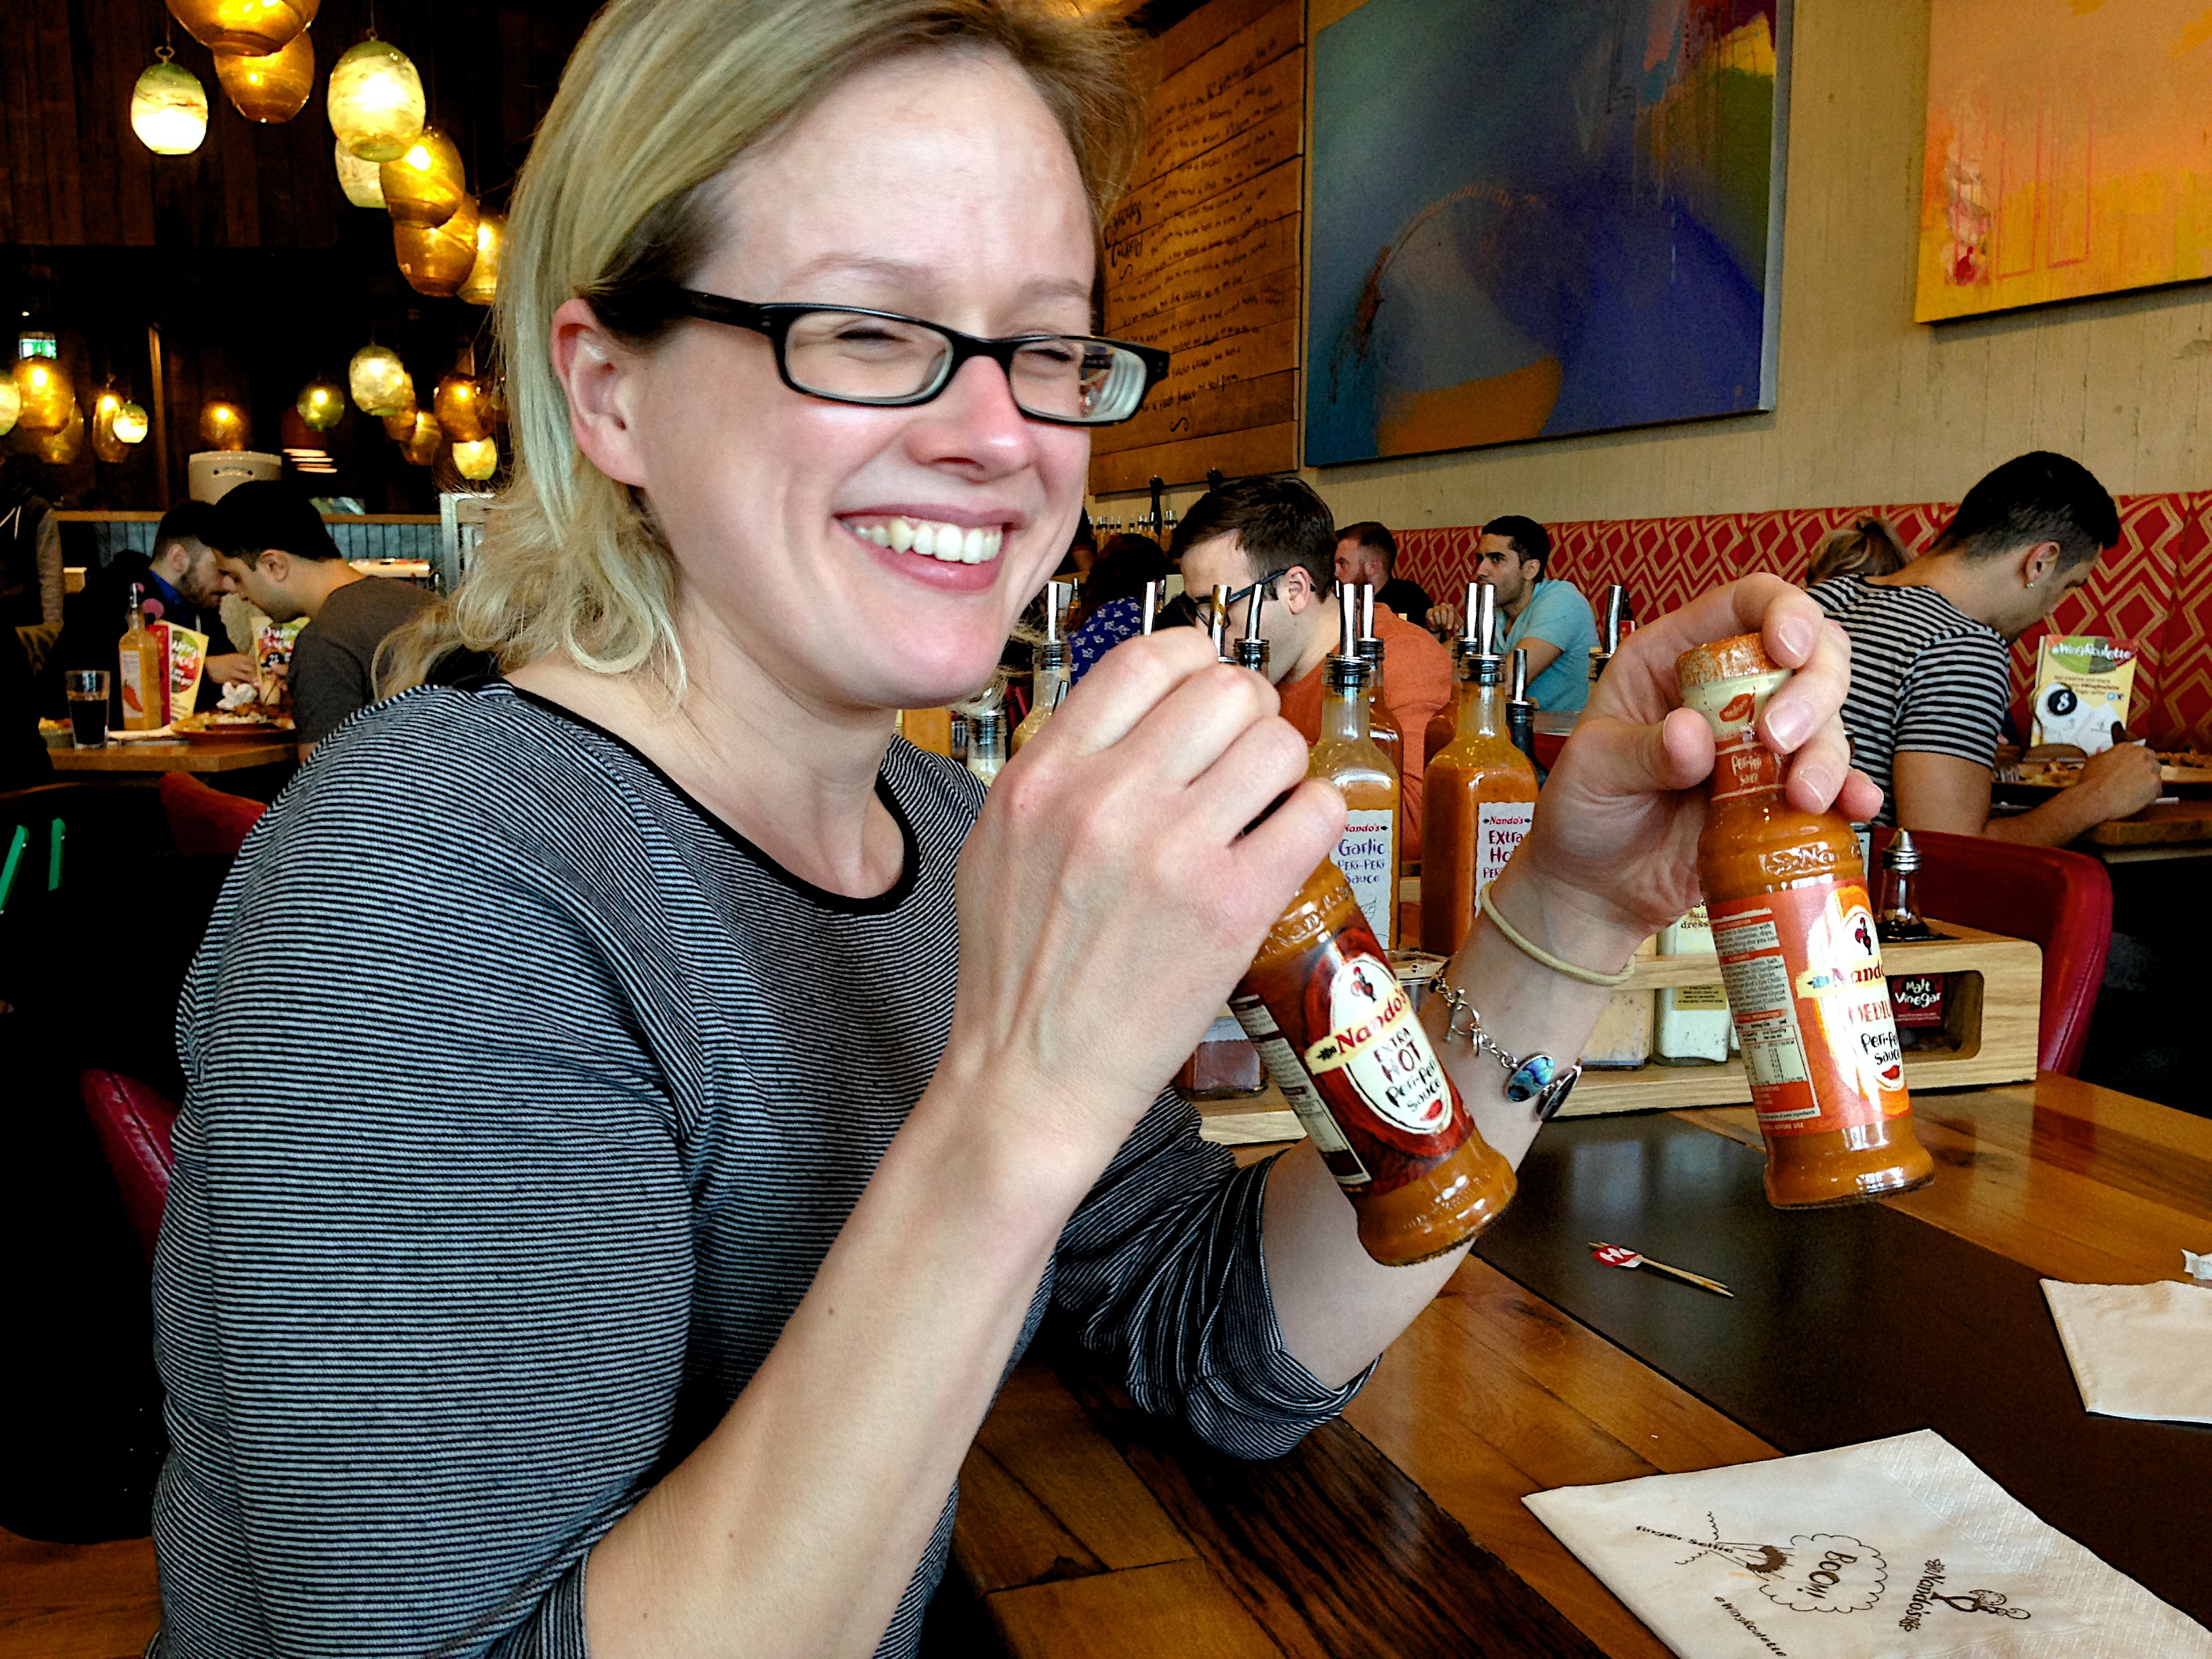
meal, eating, fun, sense